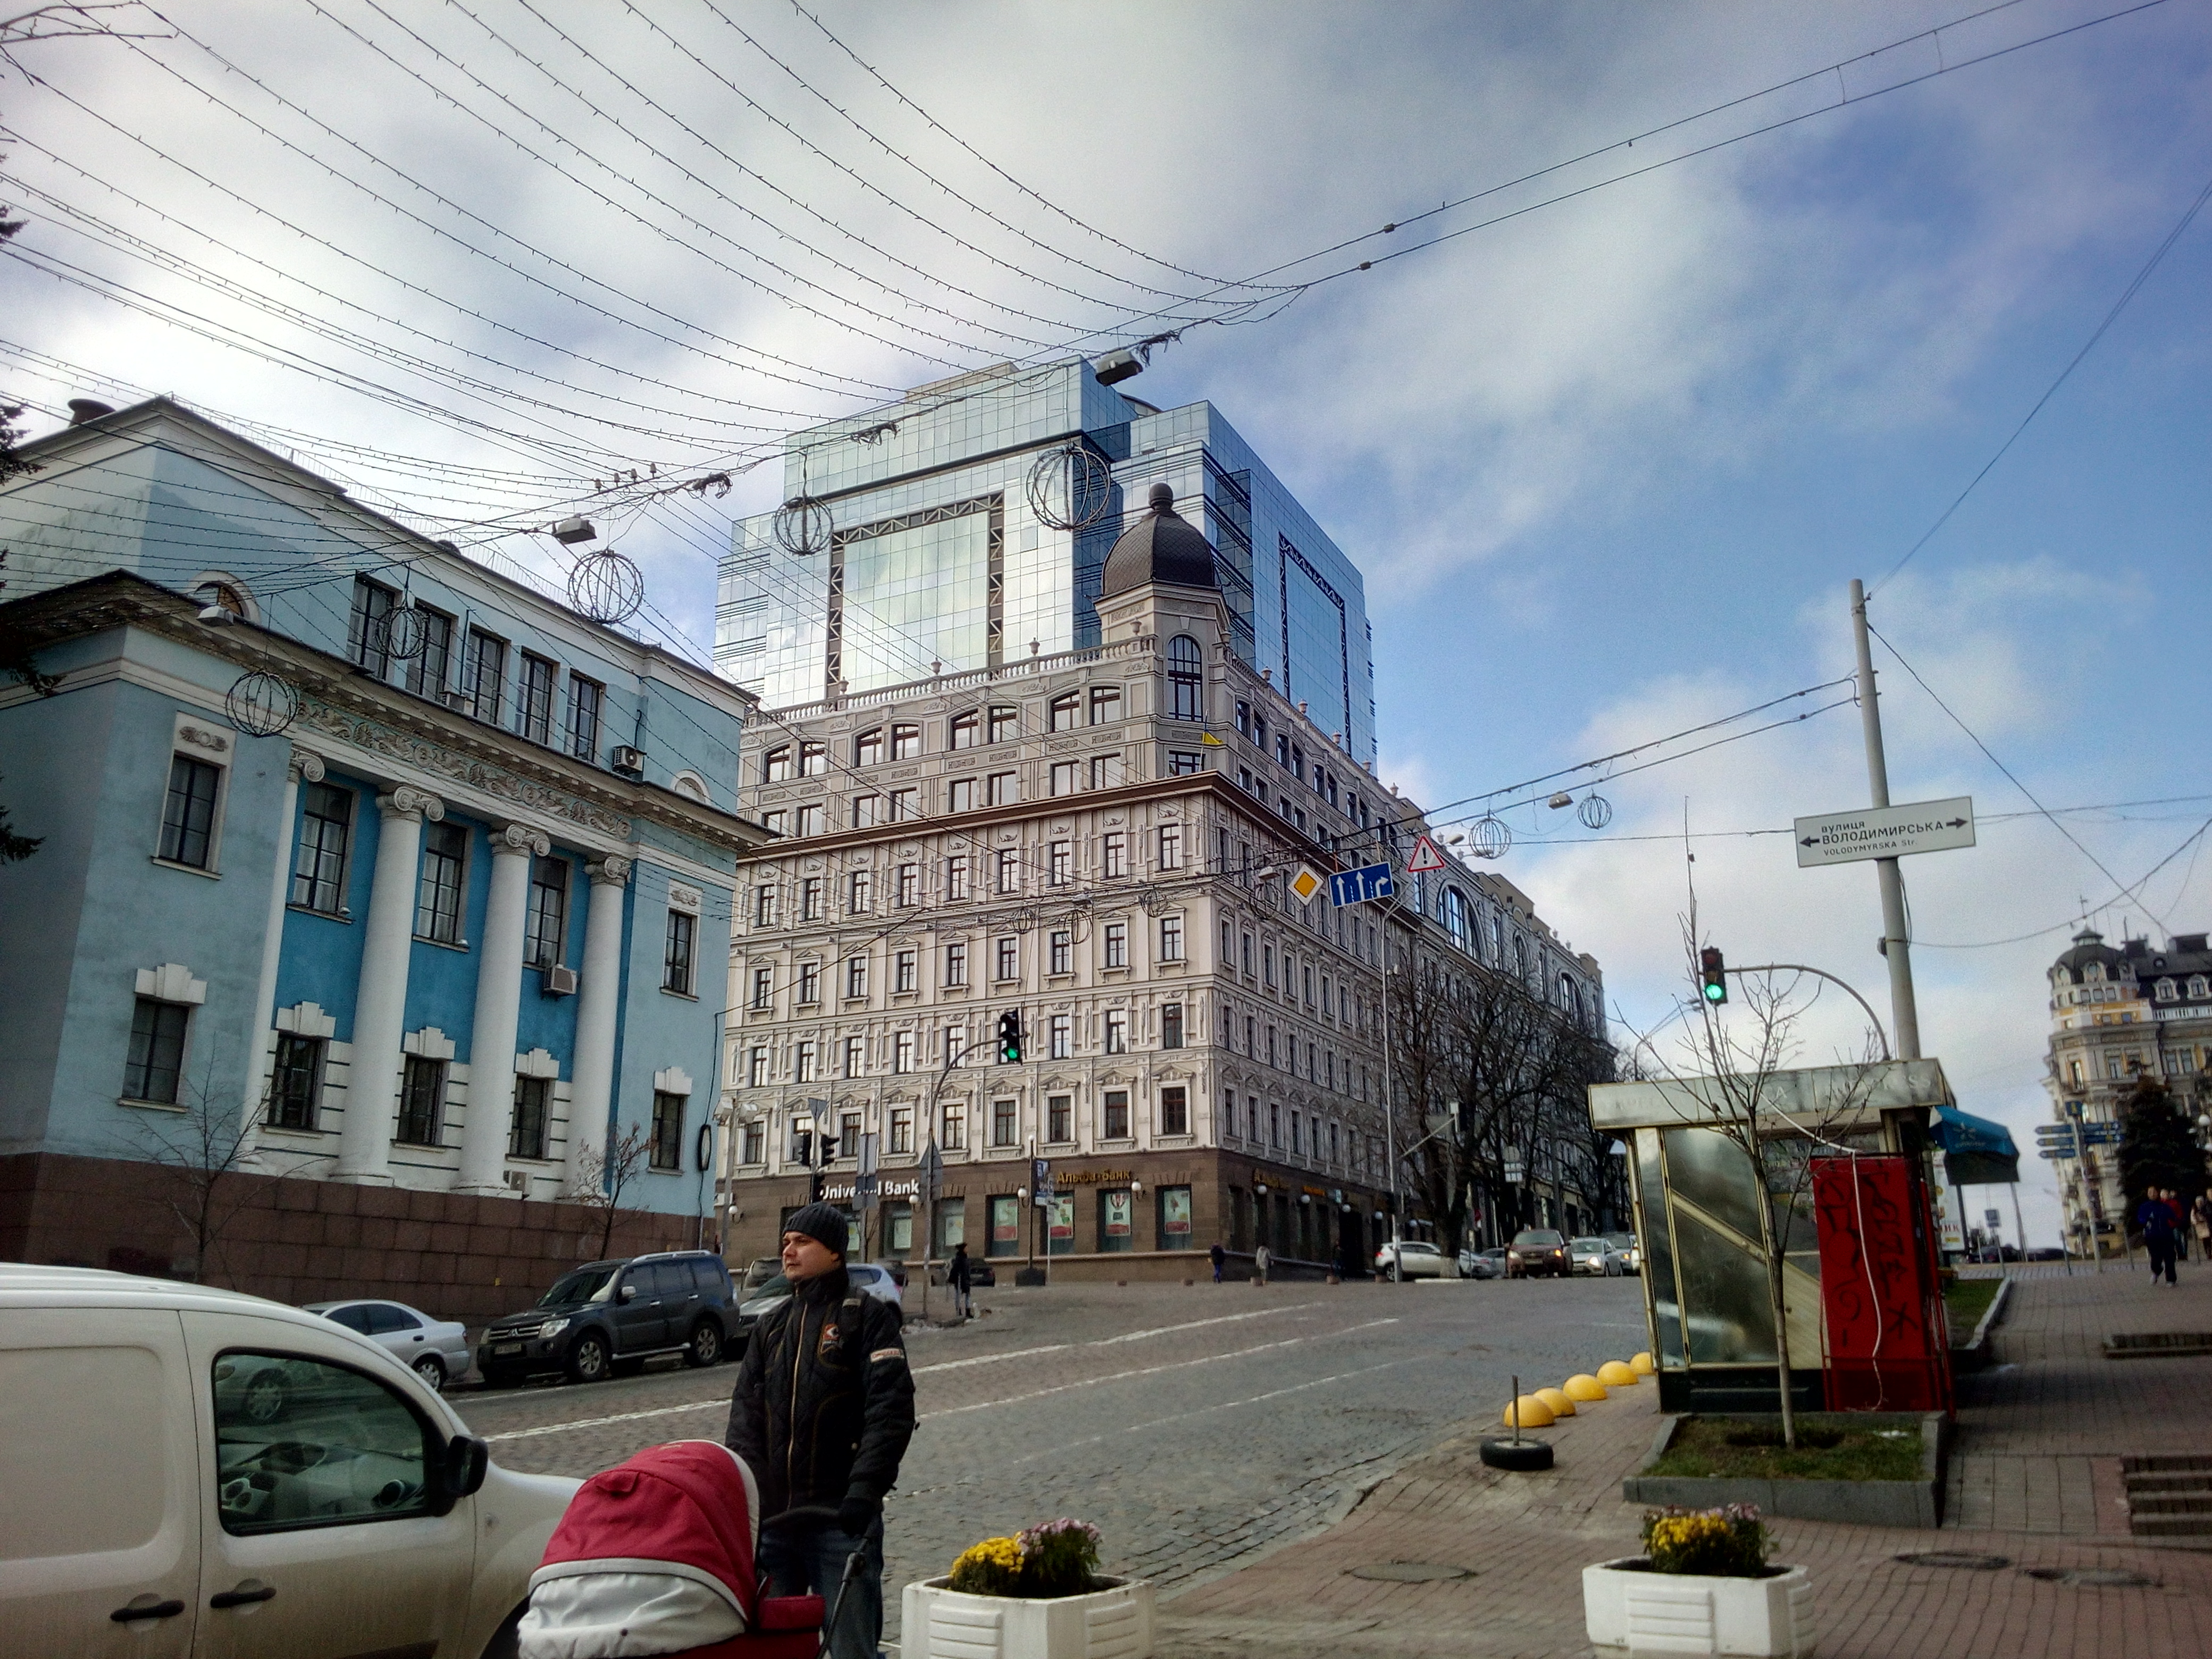
city, town, neighbourhood, building, infrastructure, sky, residential area, urban area, car, metropolis, architecture, road, street, downtown, house, vehicle, metropolitan area, plaza, facade, condominium, window, town square